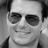
Emotion: happy